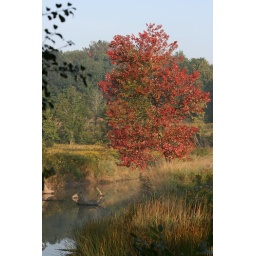
This was one of the first trees to turn red in our area. Hinesburg, Vermont